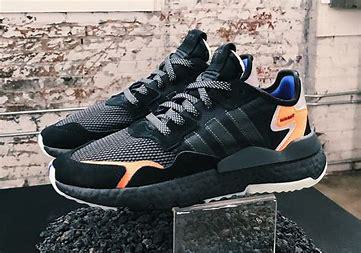
Brand: adidas
Model: originals Adidas Originals Nite Jogger